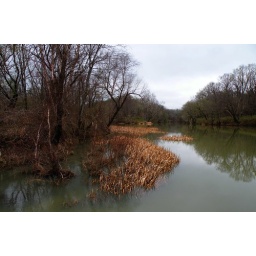
To me, the focal point is the brown grass in the water, which you can see viewing it on Large